The Indians Are Still Far Away

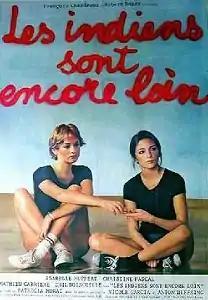
Film poster

The Indians Are Still Far Away is a 1977 Swiss drama film directed by Patricia Moraz.